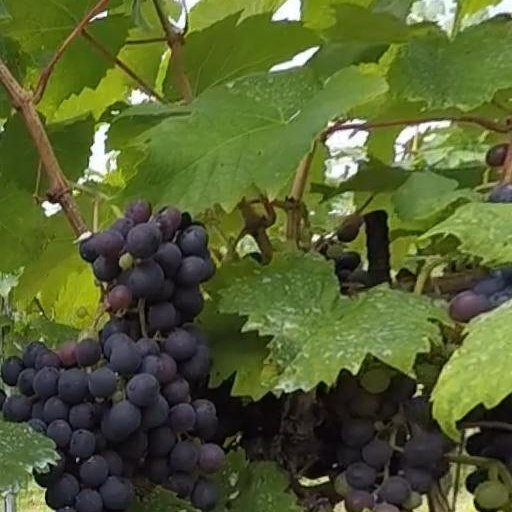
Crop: grape